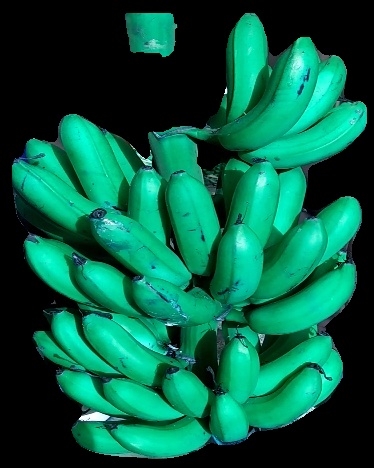
Variety: rasbale
Grade: grade1